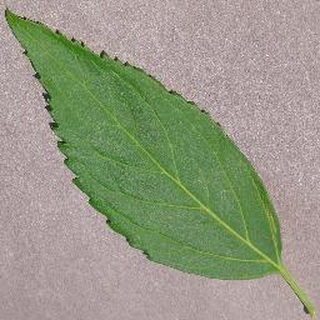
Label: healthy_cherry